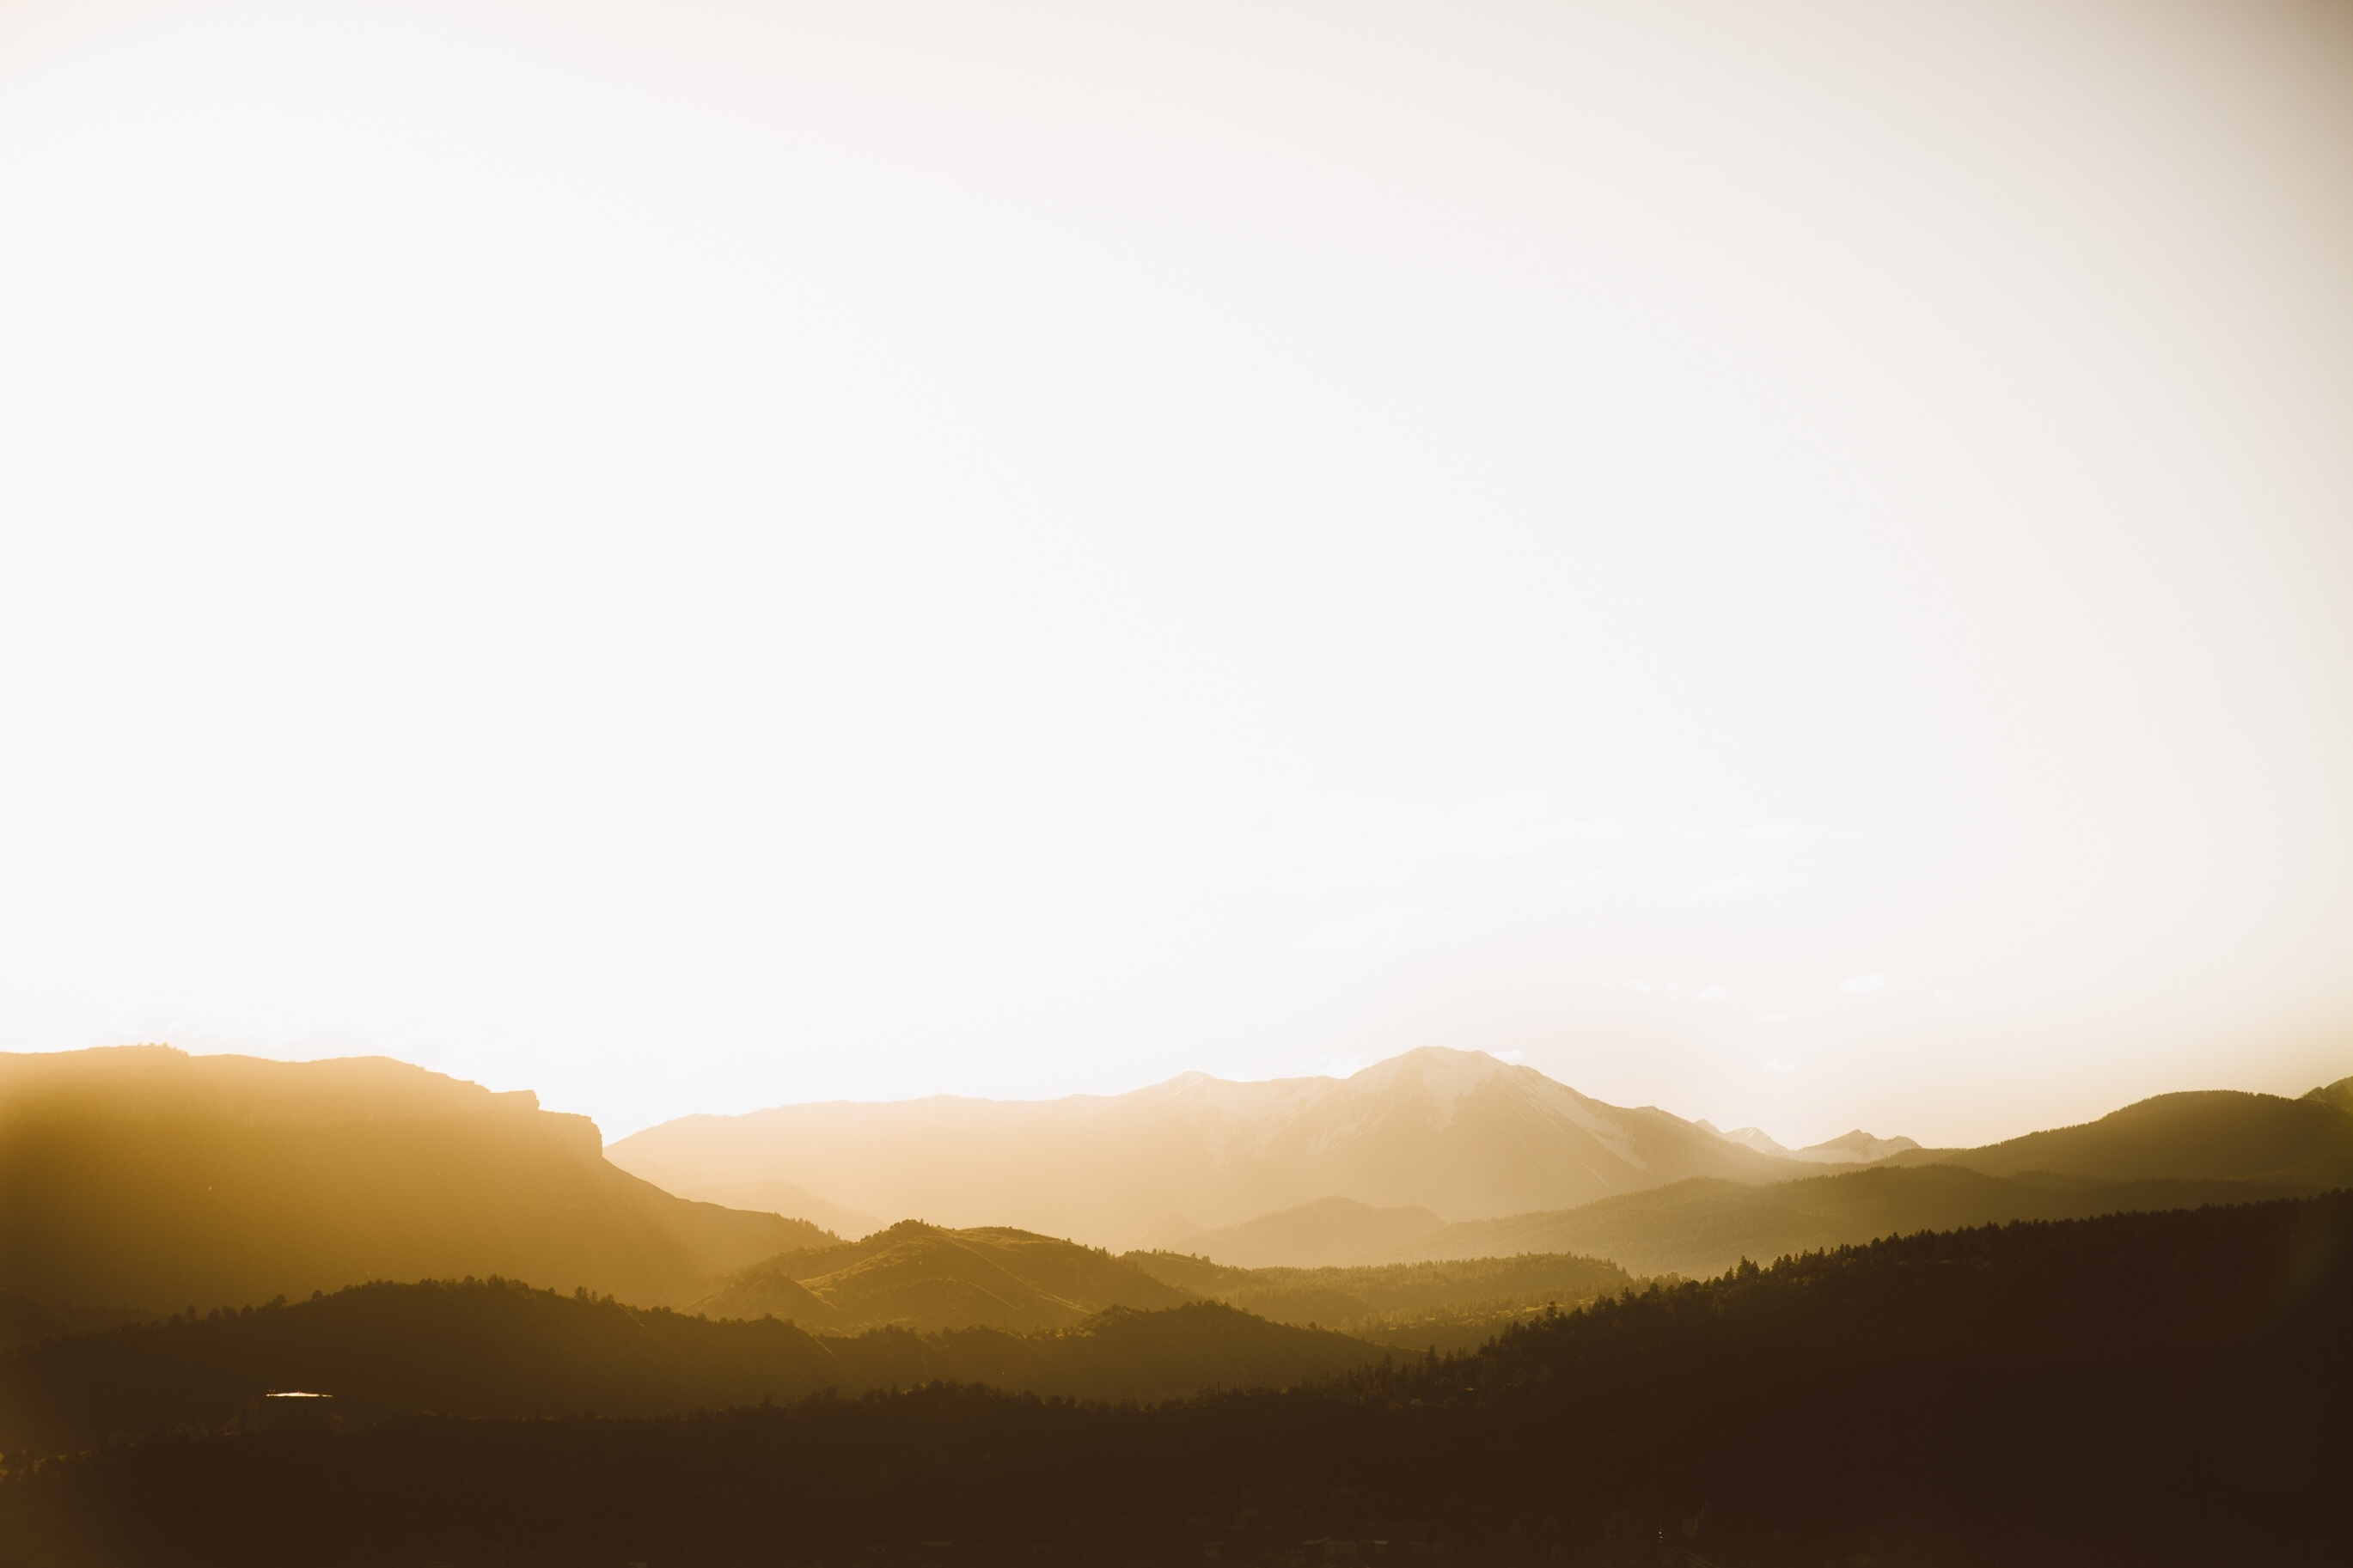
landscape, horizon, mountain, sky, sunrise, sunset, mist, sunlight, morning, hill, desert, dawn, dusk, haze, plain, natural environment, atmospheric phenomenon, mountainous landforms